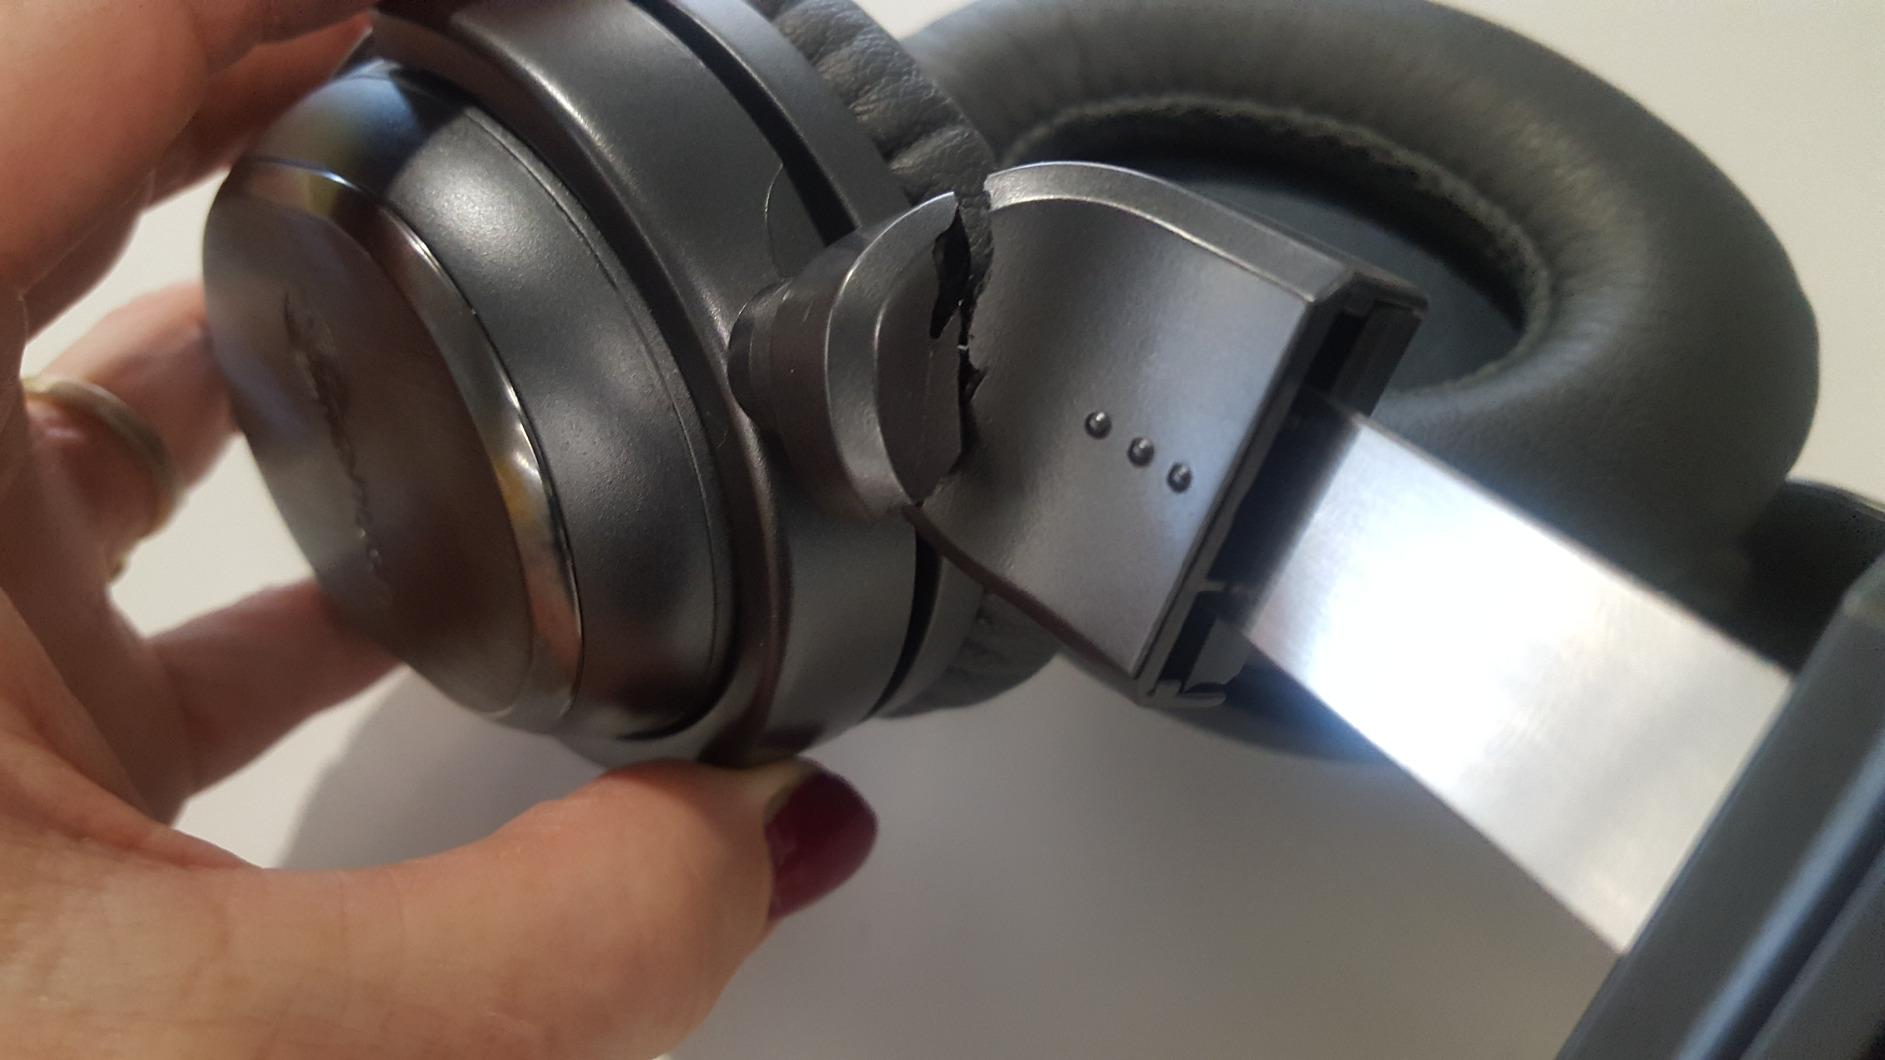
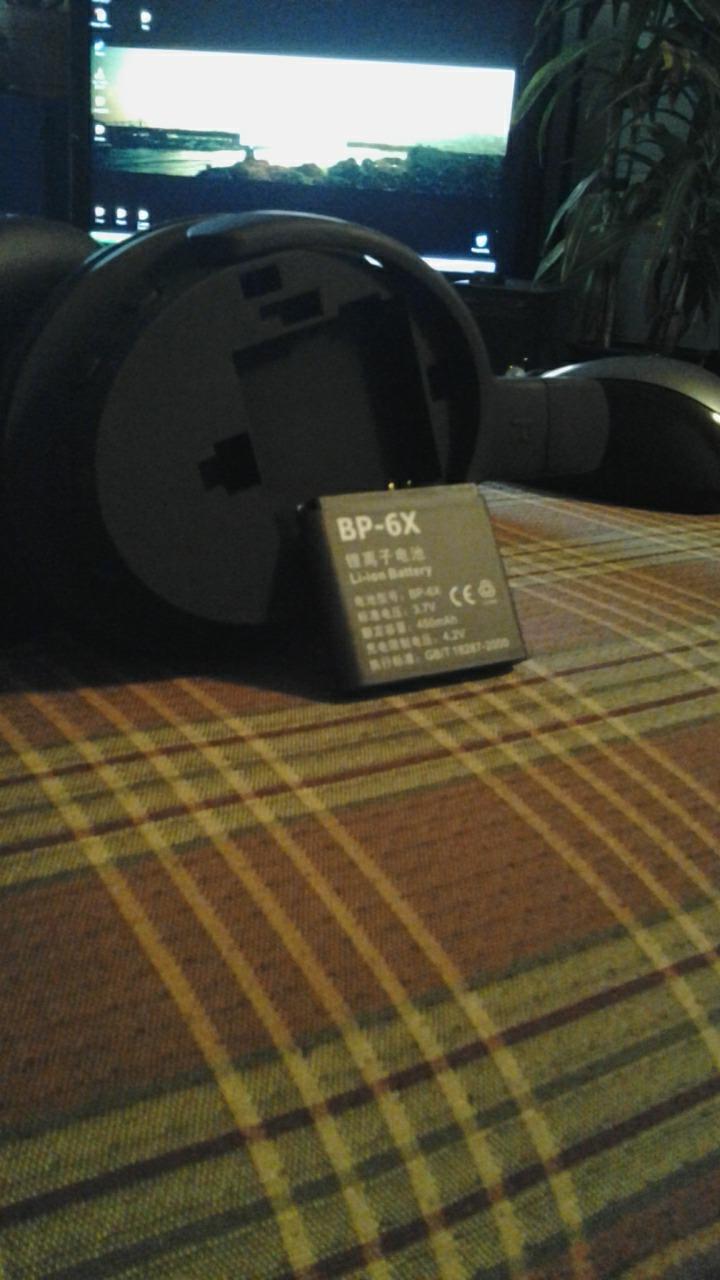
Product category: headphones
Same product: no